North West England

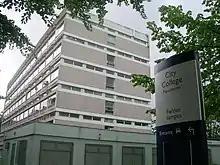
Manchester City College, Didsbury

Kelloggs is in Trafford Park (Manchester); to the north Adidas have their European distribution centre, and nearby TDG was on the industrial estate, until bought by Norbert Dentressangle in 2011. DHL Freight UK is at Manchester International Freight Terminal, west of the Old Trafford football ground. Chemtura (chemicals, former site of Ciba-Geigy) is between the A576 and B5214 towards the north end of the industrial park. Lucchini UK (railway wheelsets and axles) are on Trafford Park off the B5214, and are a main supplier for UK trains. Ocean Finance is on Trafford Park (previously in Tamworth). Hot Animation, who made "Bob the Builder", are on Hanover Business Park in the east of Altrincham, in Broadheath; to the south towards the Bridgewater Canal, across a former railway, on the Altrincham Ind Est, Girlguiding UK run their trading service.